Jean-Marie Fiévet

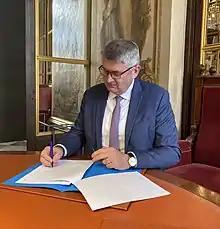
Jean-Marie Fiévet

Jean-Marie Fiévet (born 19 June 1964 in Bressuire) is a French politician representing La République En Marche! He was elected to the French National Assembly on 18 June 2017, representing the 3rd constituency of Deux-Sèvres. He is a professional fireman, lieutenant.